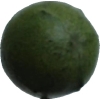
Label: green_avocado